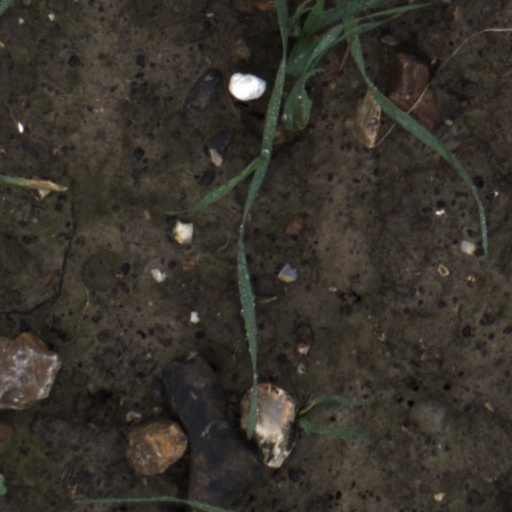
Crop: wheat